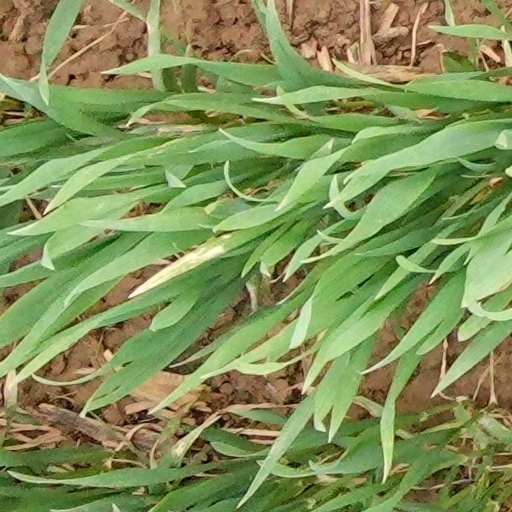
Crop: wheat